TMEM275

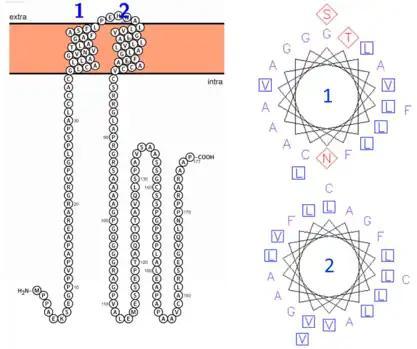
Viual depiction of the two helical transmembrane domains plotted through Protter and EMBOSS Pepwheel.

Many programs were used to analyze the predicted secondary structure for TMEM275. It was found to have a highly varied structure. However, prediction data supports the alpha helical structure of the two transmembrane domains.